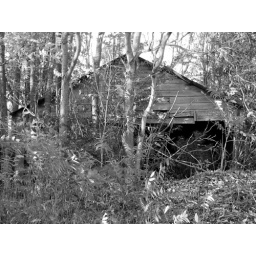
Black and white barn found near Akin,Illinois